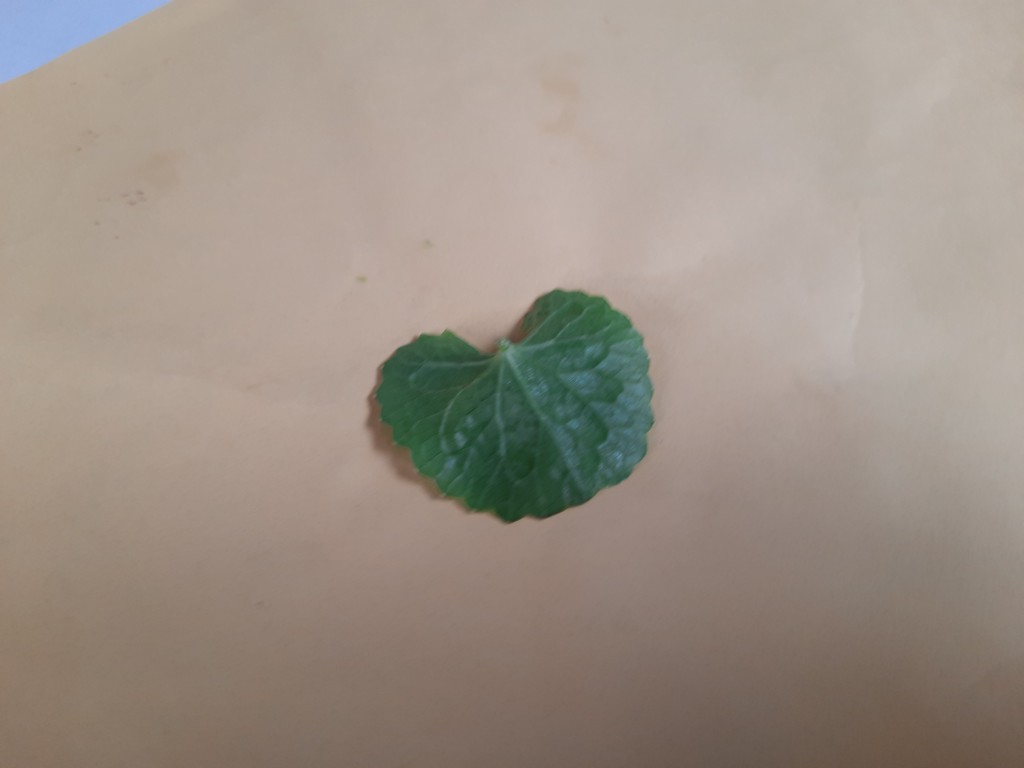
Label: Healthy